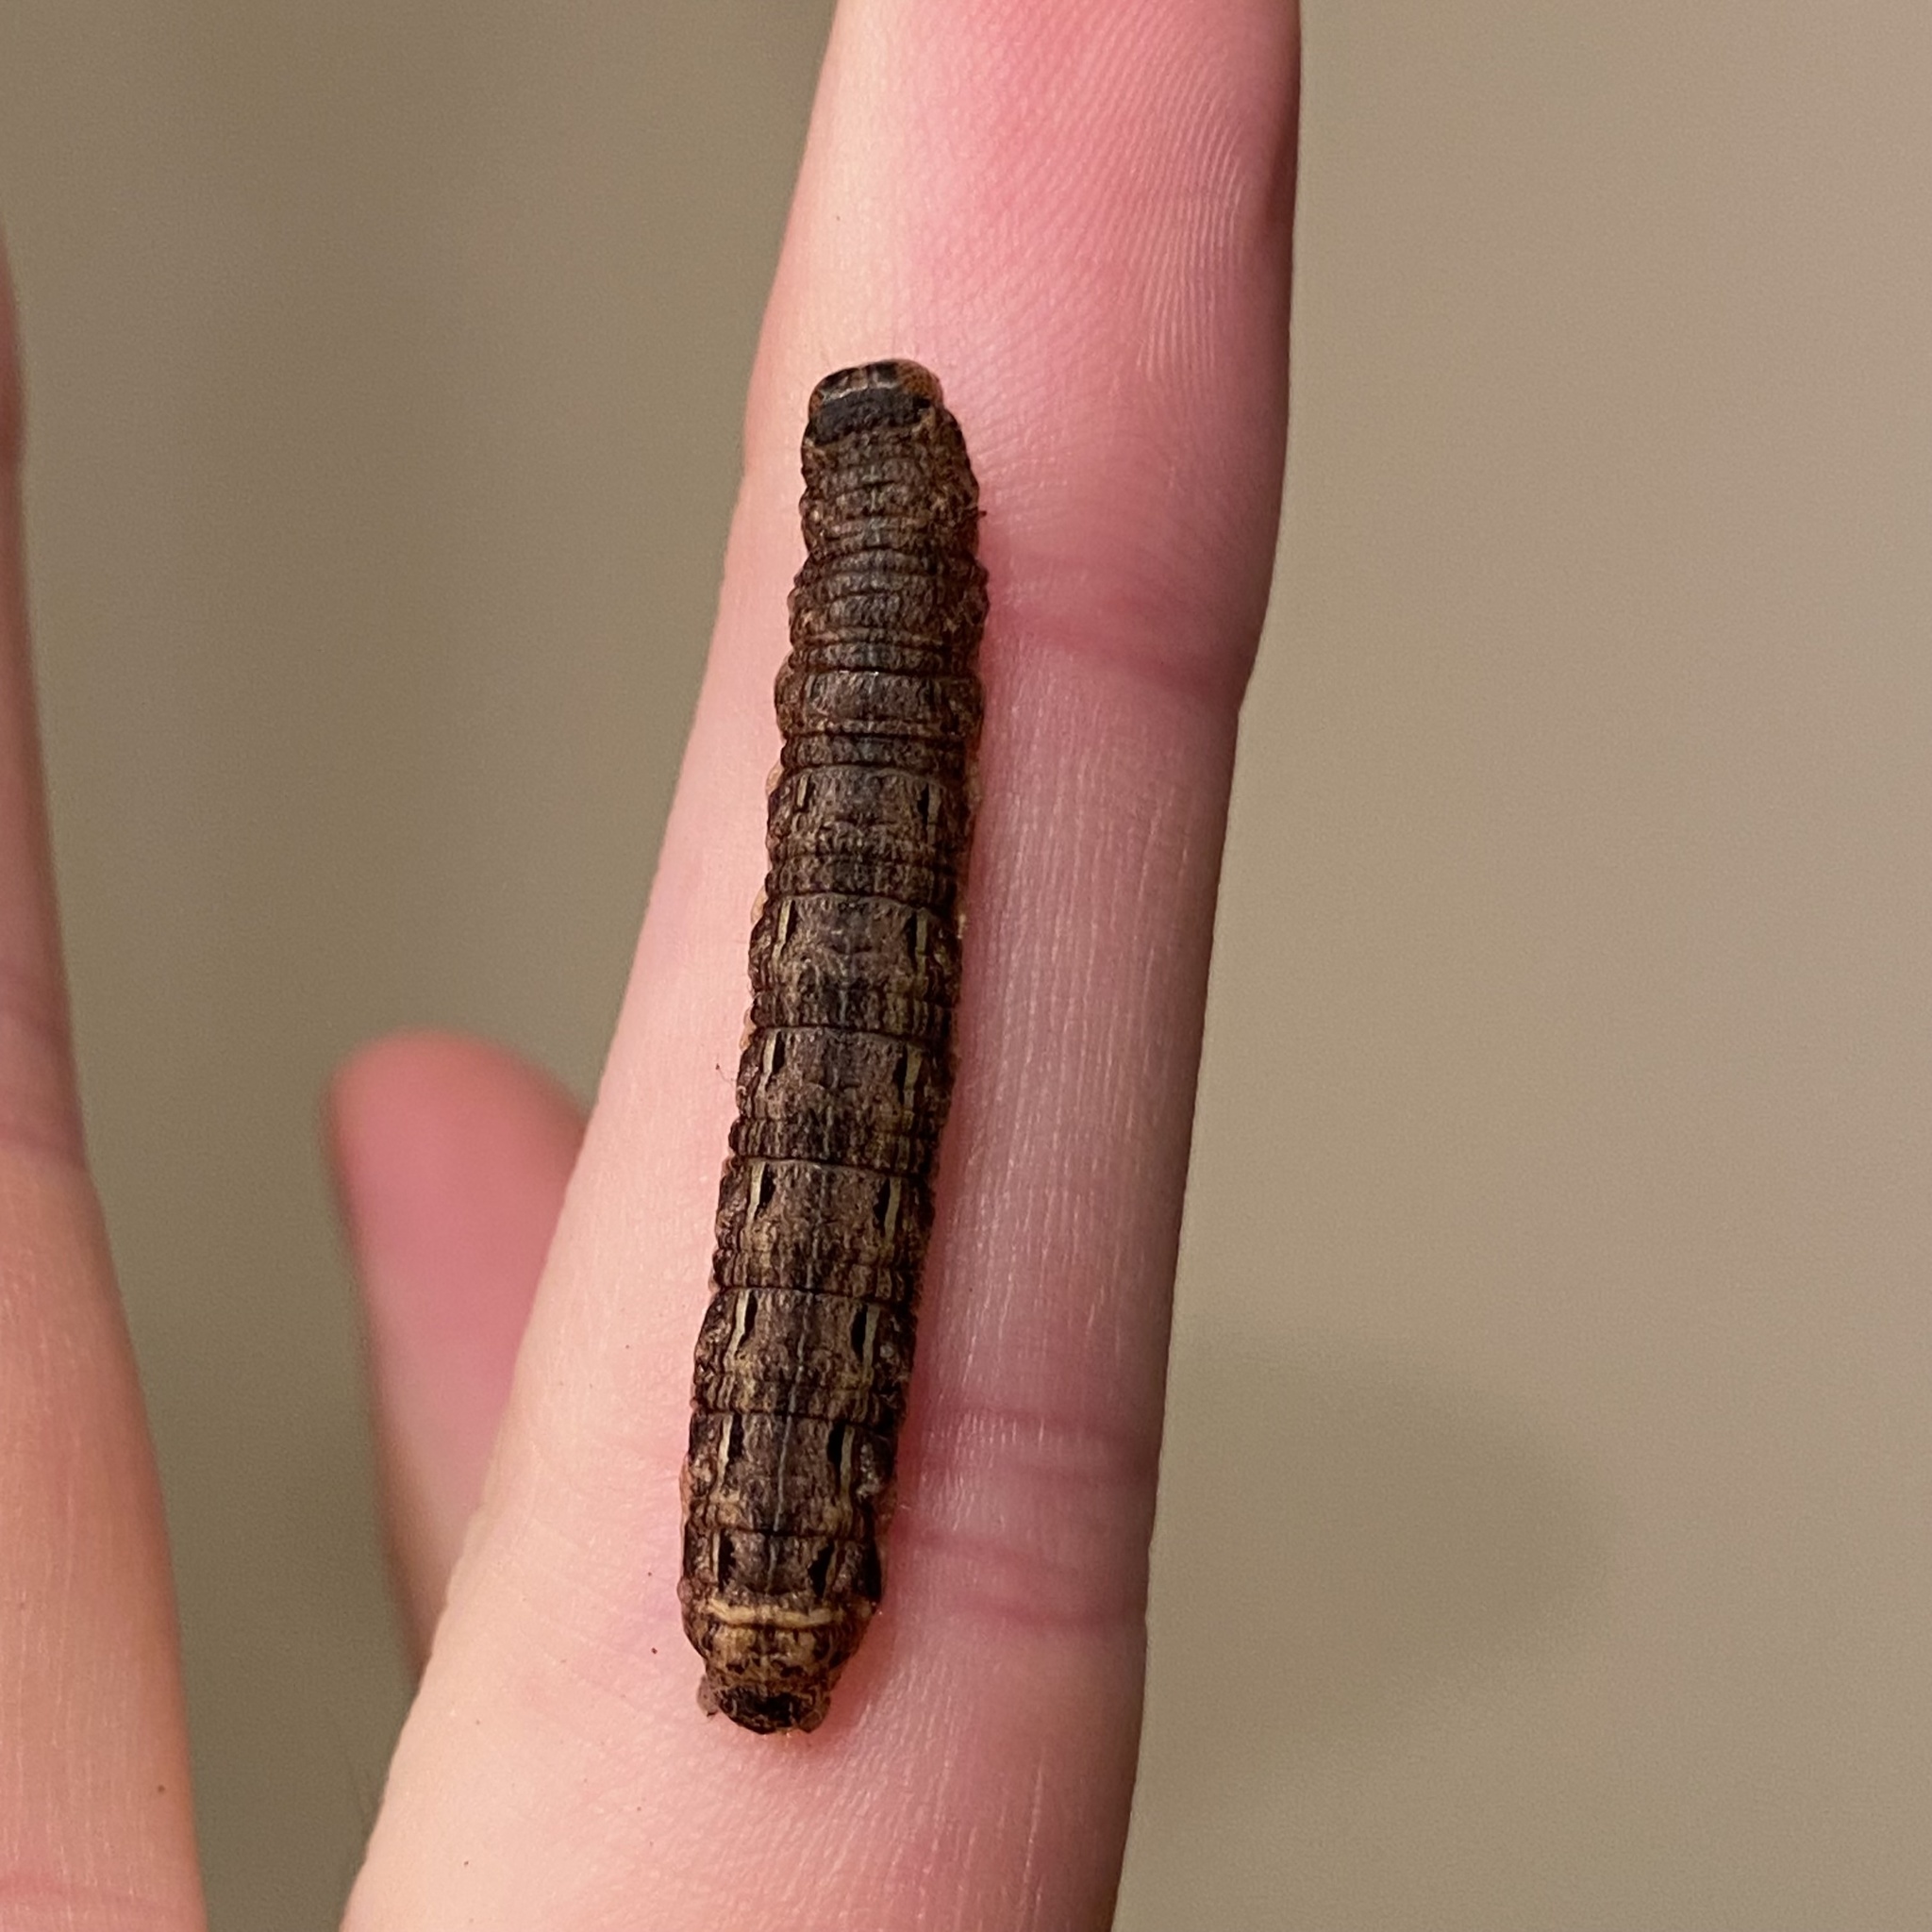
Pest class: cutworms